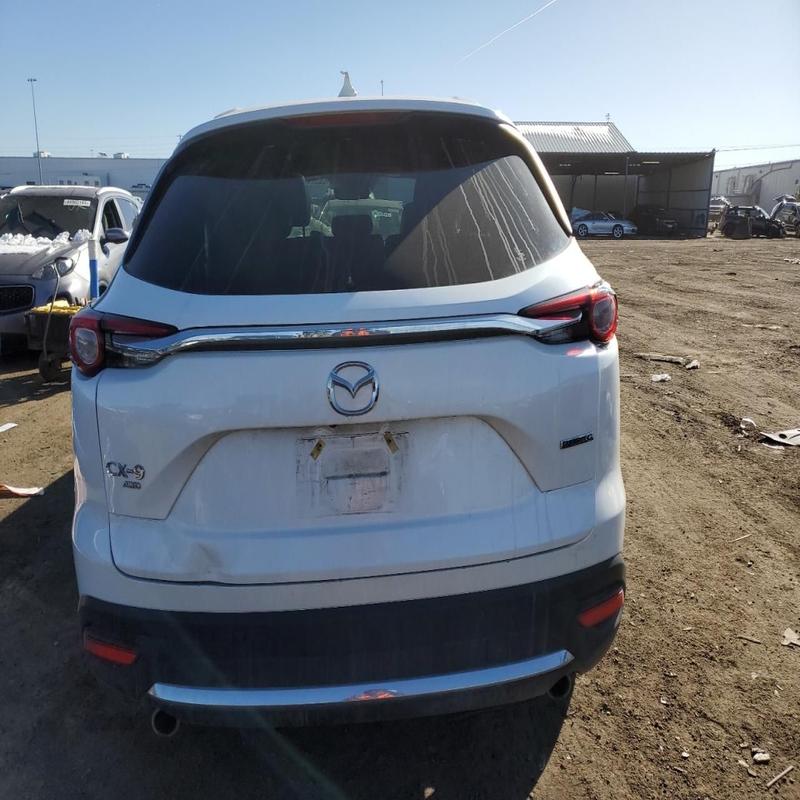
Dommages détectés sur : plaque d'immatriculation arrière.
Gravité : mineur